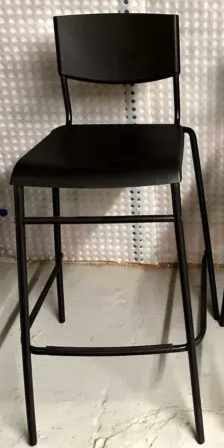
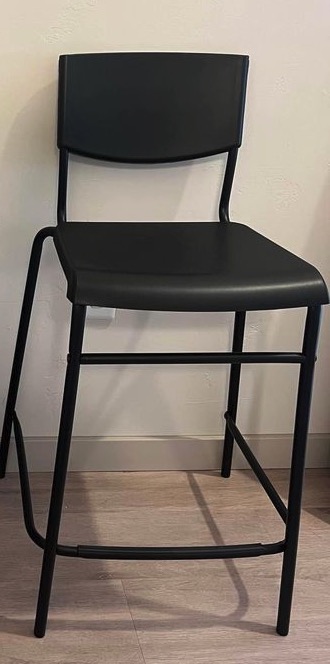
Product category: stool
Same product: yes